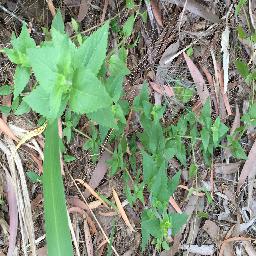
Label: siam_weed